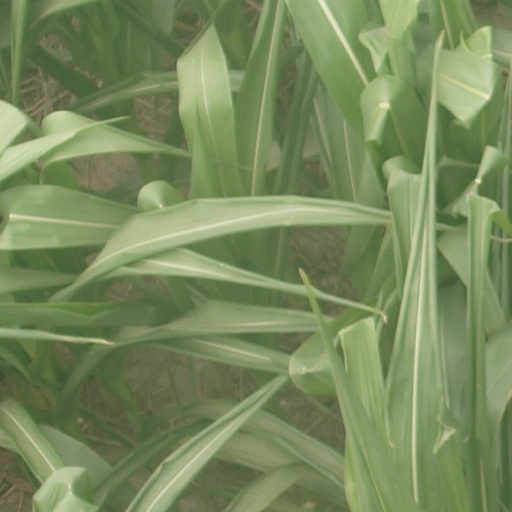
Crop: maize; corn